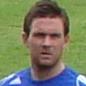
Age: 22